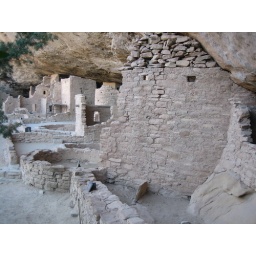
We explored spruce tree house almost by ourselves